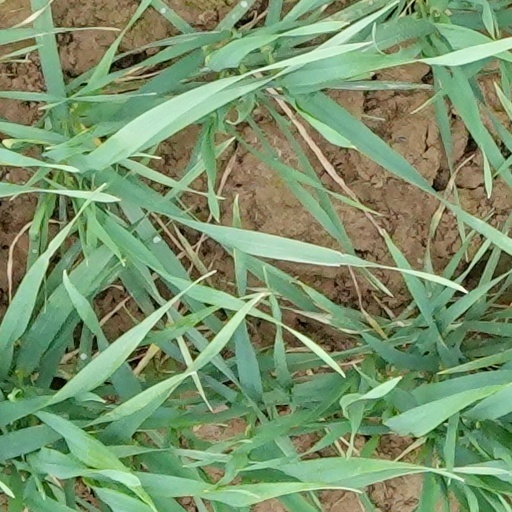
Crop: wheat